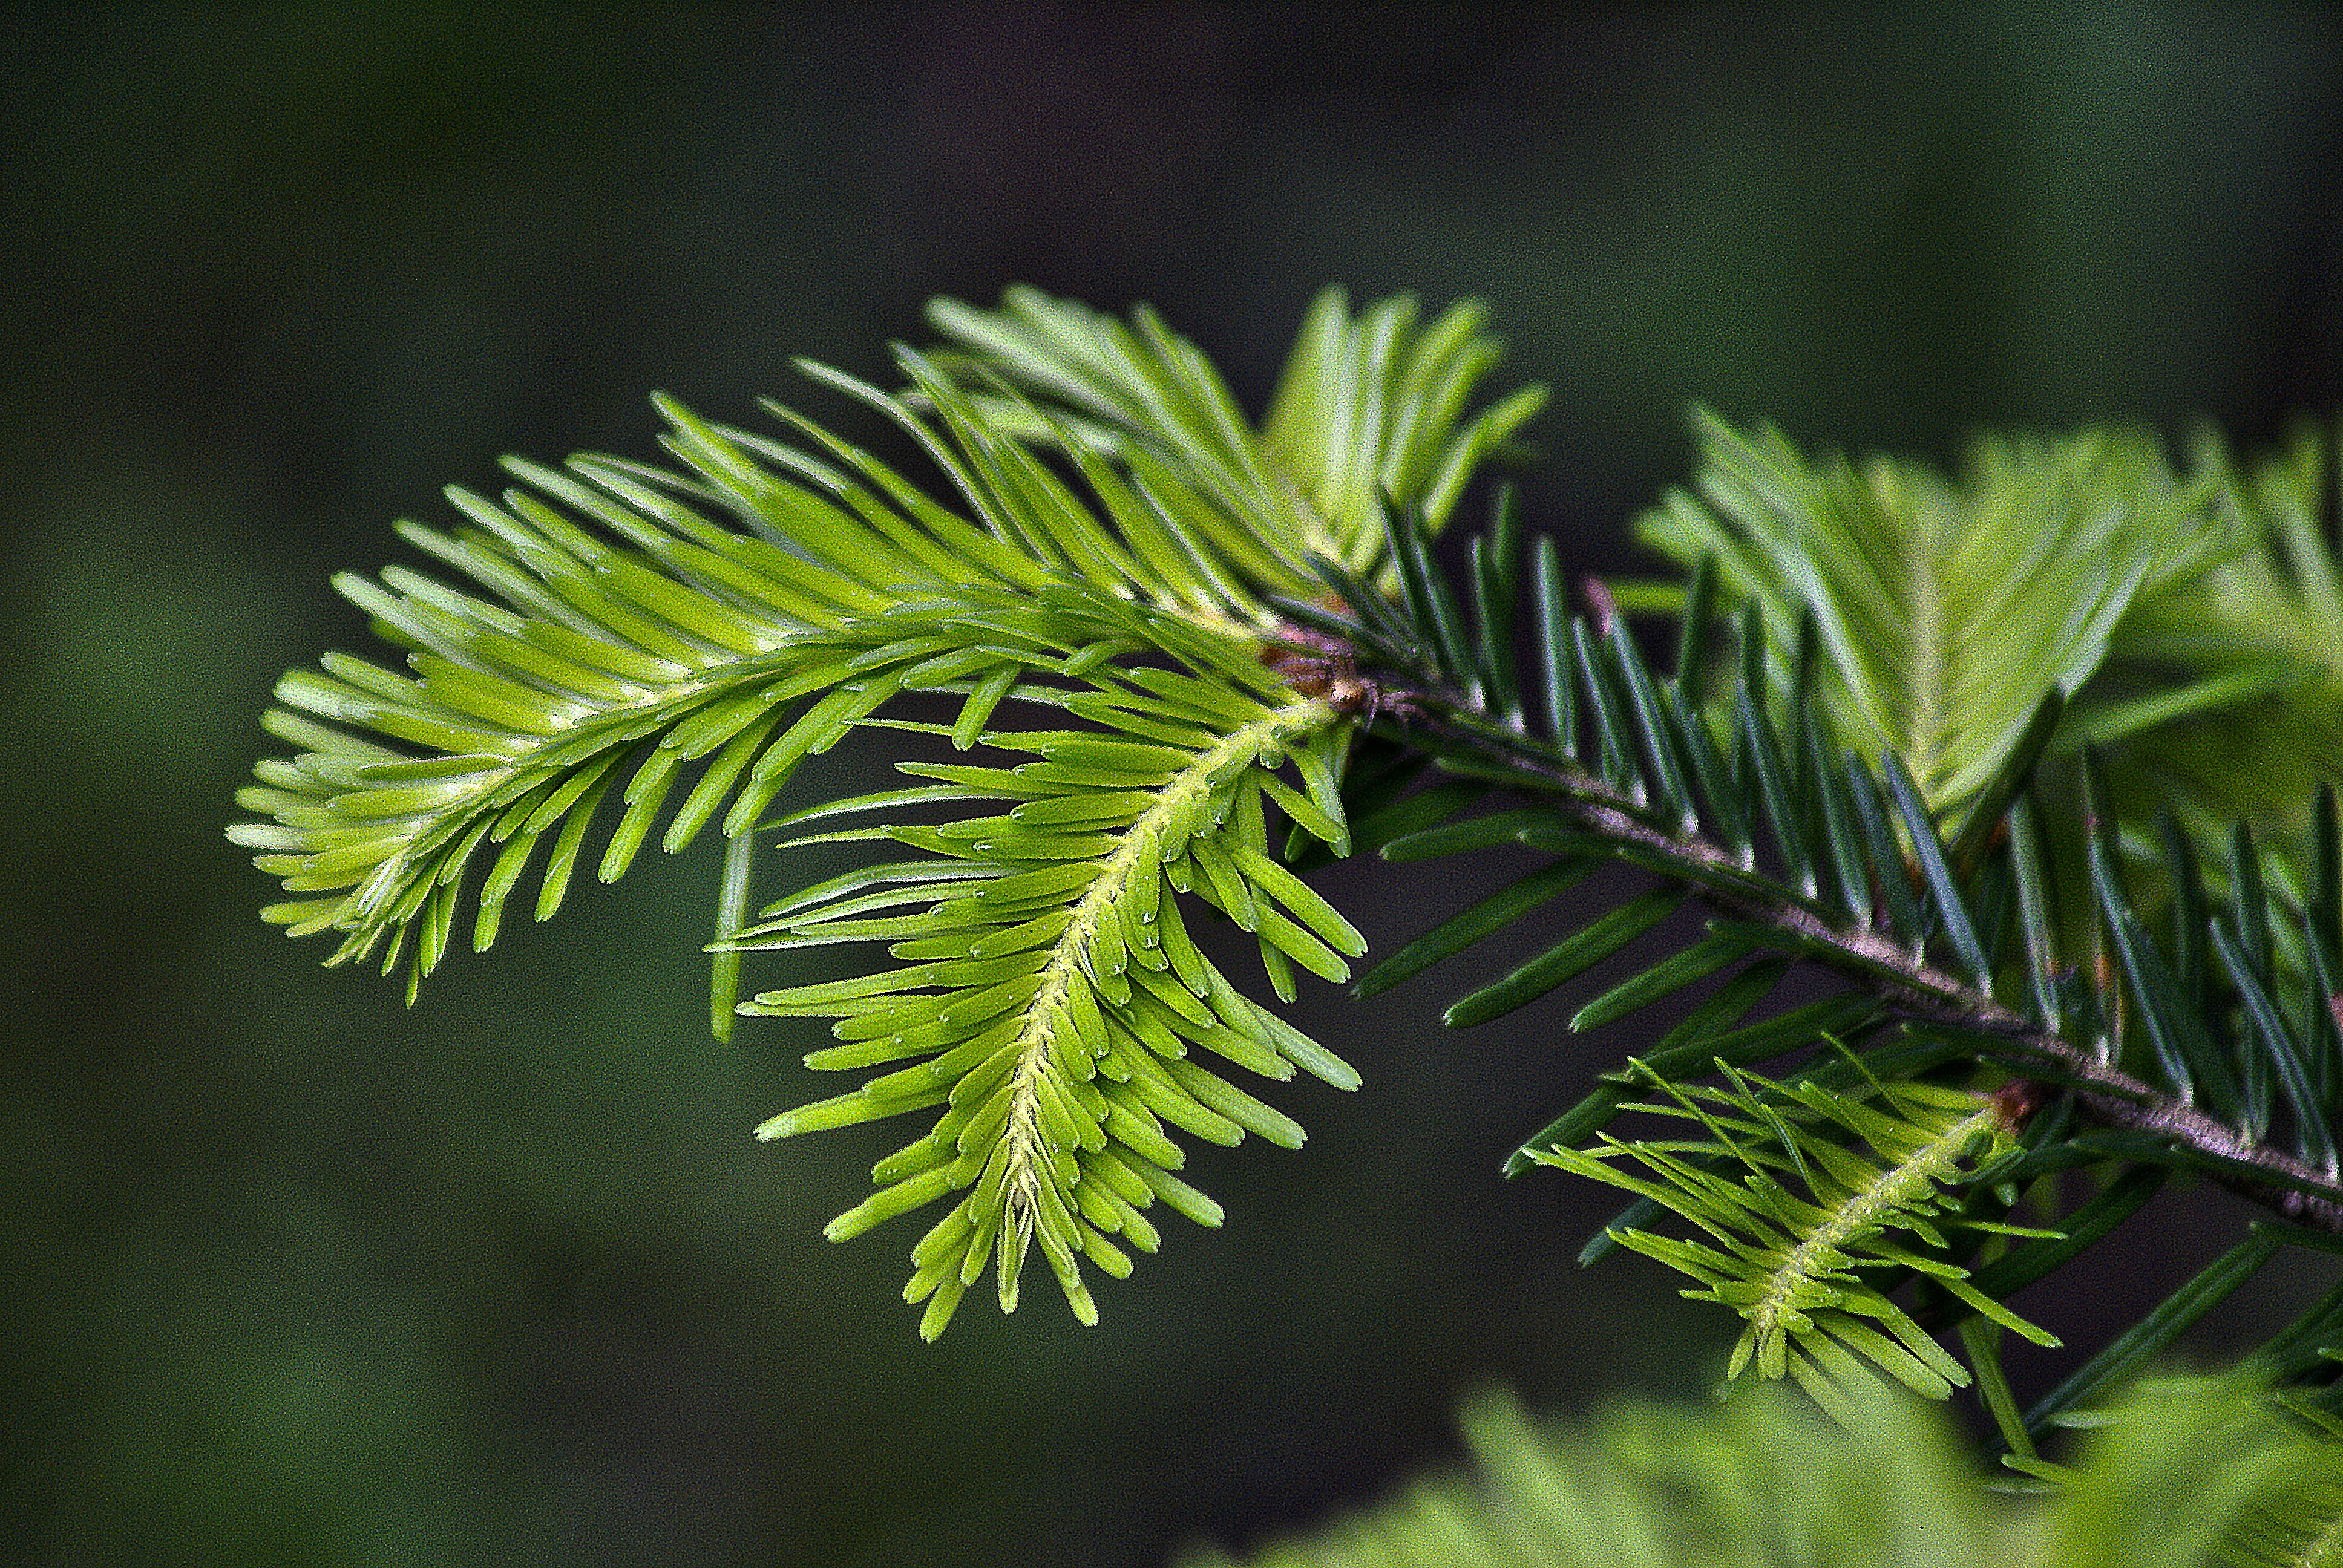
tree, nature, grass, branch, growth, plant, leaf, flower, spring, green, evergreen, botany, fir, flora, twig, fir tree, conifer, coniferous, spruce, larch, macro photography, pine family, the cyclicality of, plant stem, woody plant, land plant, arecales, fir needle, ga fir, pins silver fir, young needles, increment